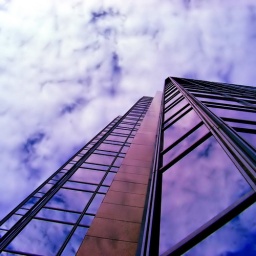
The office tower reflects the aspirations of the workers inside. High noon is rep[laced by end of day.